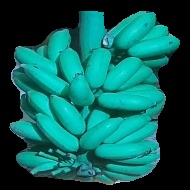
Variety: elakki-bale
Grade: grade2